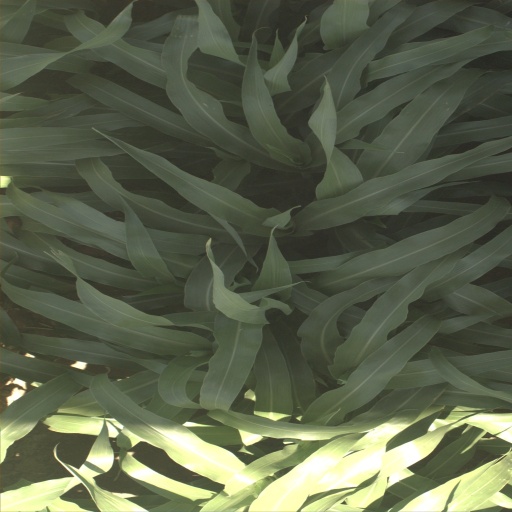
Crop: sorghum